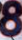
Number: 8